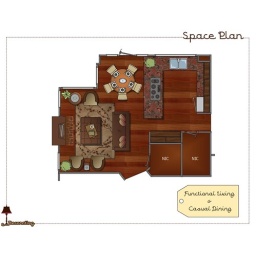
e-Decorating computer designed Family Room and Eat-In Kitchen floor plan by e-Decorating.com